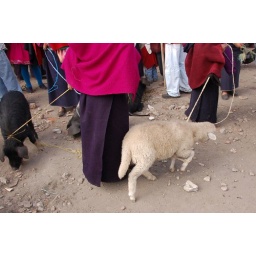
Live animal market in Guamote